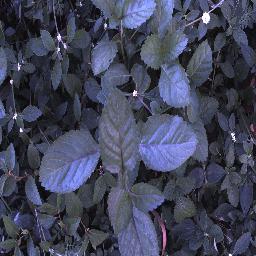
Label: snake_weed